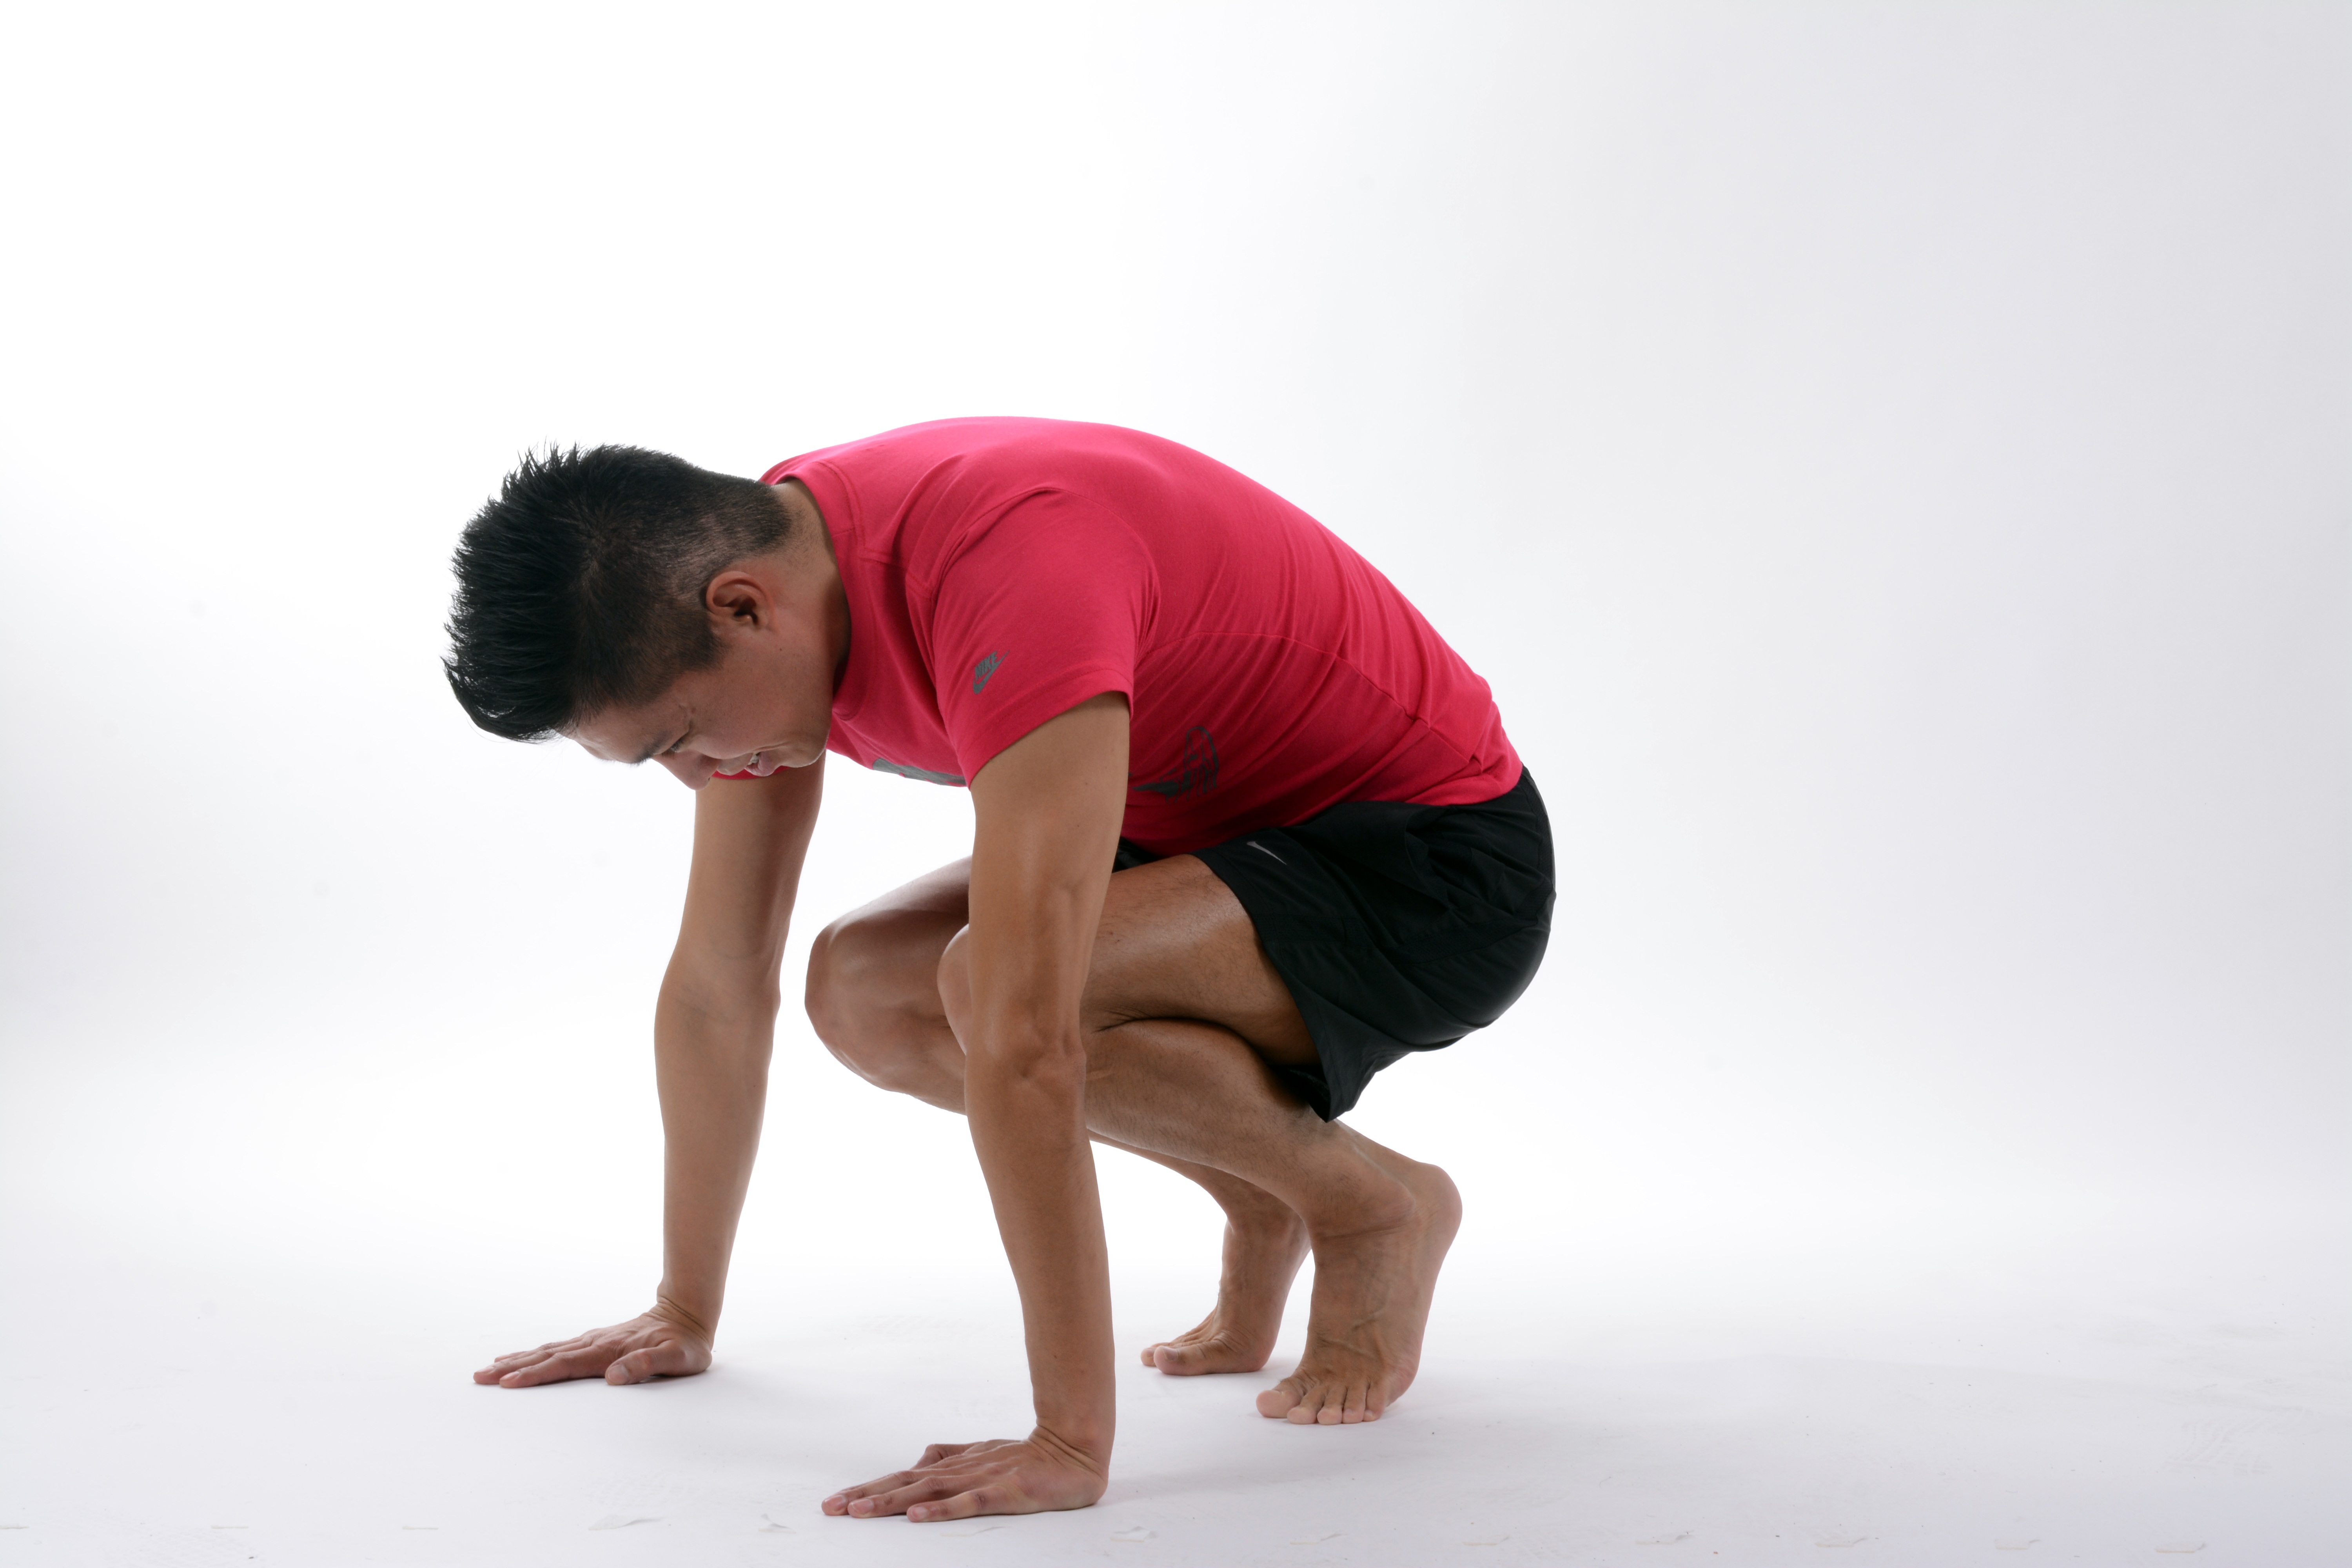
man, sport, asian, sitting, exercise, arm, fitness, instructor, muscle, human body, sports, japanese, stretching, yoga, iron, body, postures, lizards, coach, push up, pilates, face man, body man, keiji, keiji yoshiki, yoga trainer, martial arts, human positions, human action, physical fitness, striking combat sports, press up